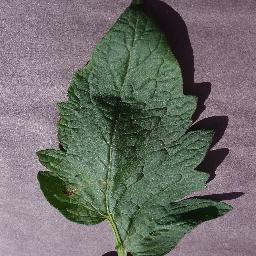
Label: Tomato___Target_Spot